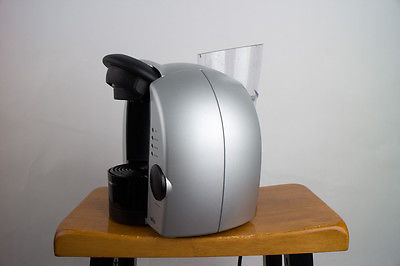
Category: coffee maker